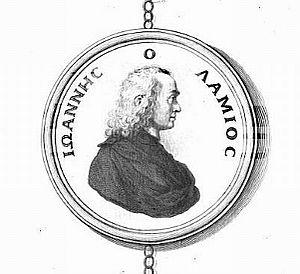
Giovanni Lami est un bibliothécaire, historien de l'Église, professeur d'université et antiquaire italien. Son chef-d'œuvre est le Deliciae eruditorum, en 18 volumes, qui comprend un pot-pourri d'informations sur l'Antiquité.